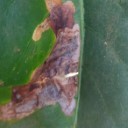
Label: Miner